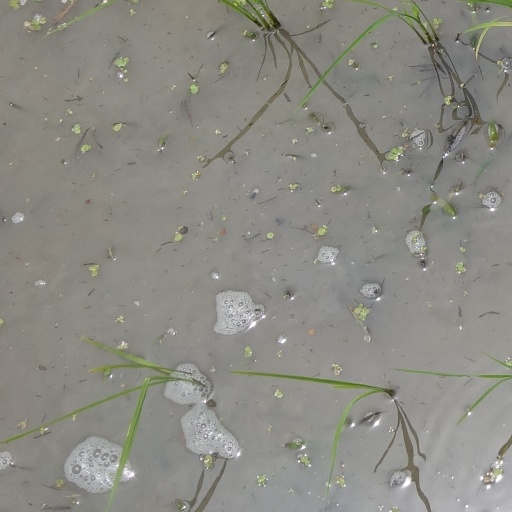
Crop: rice